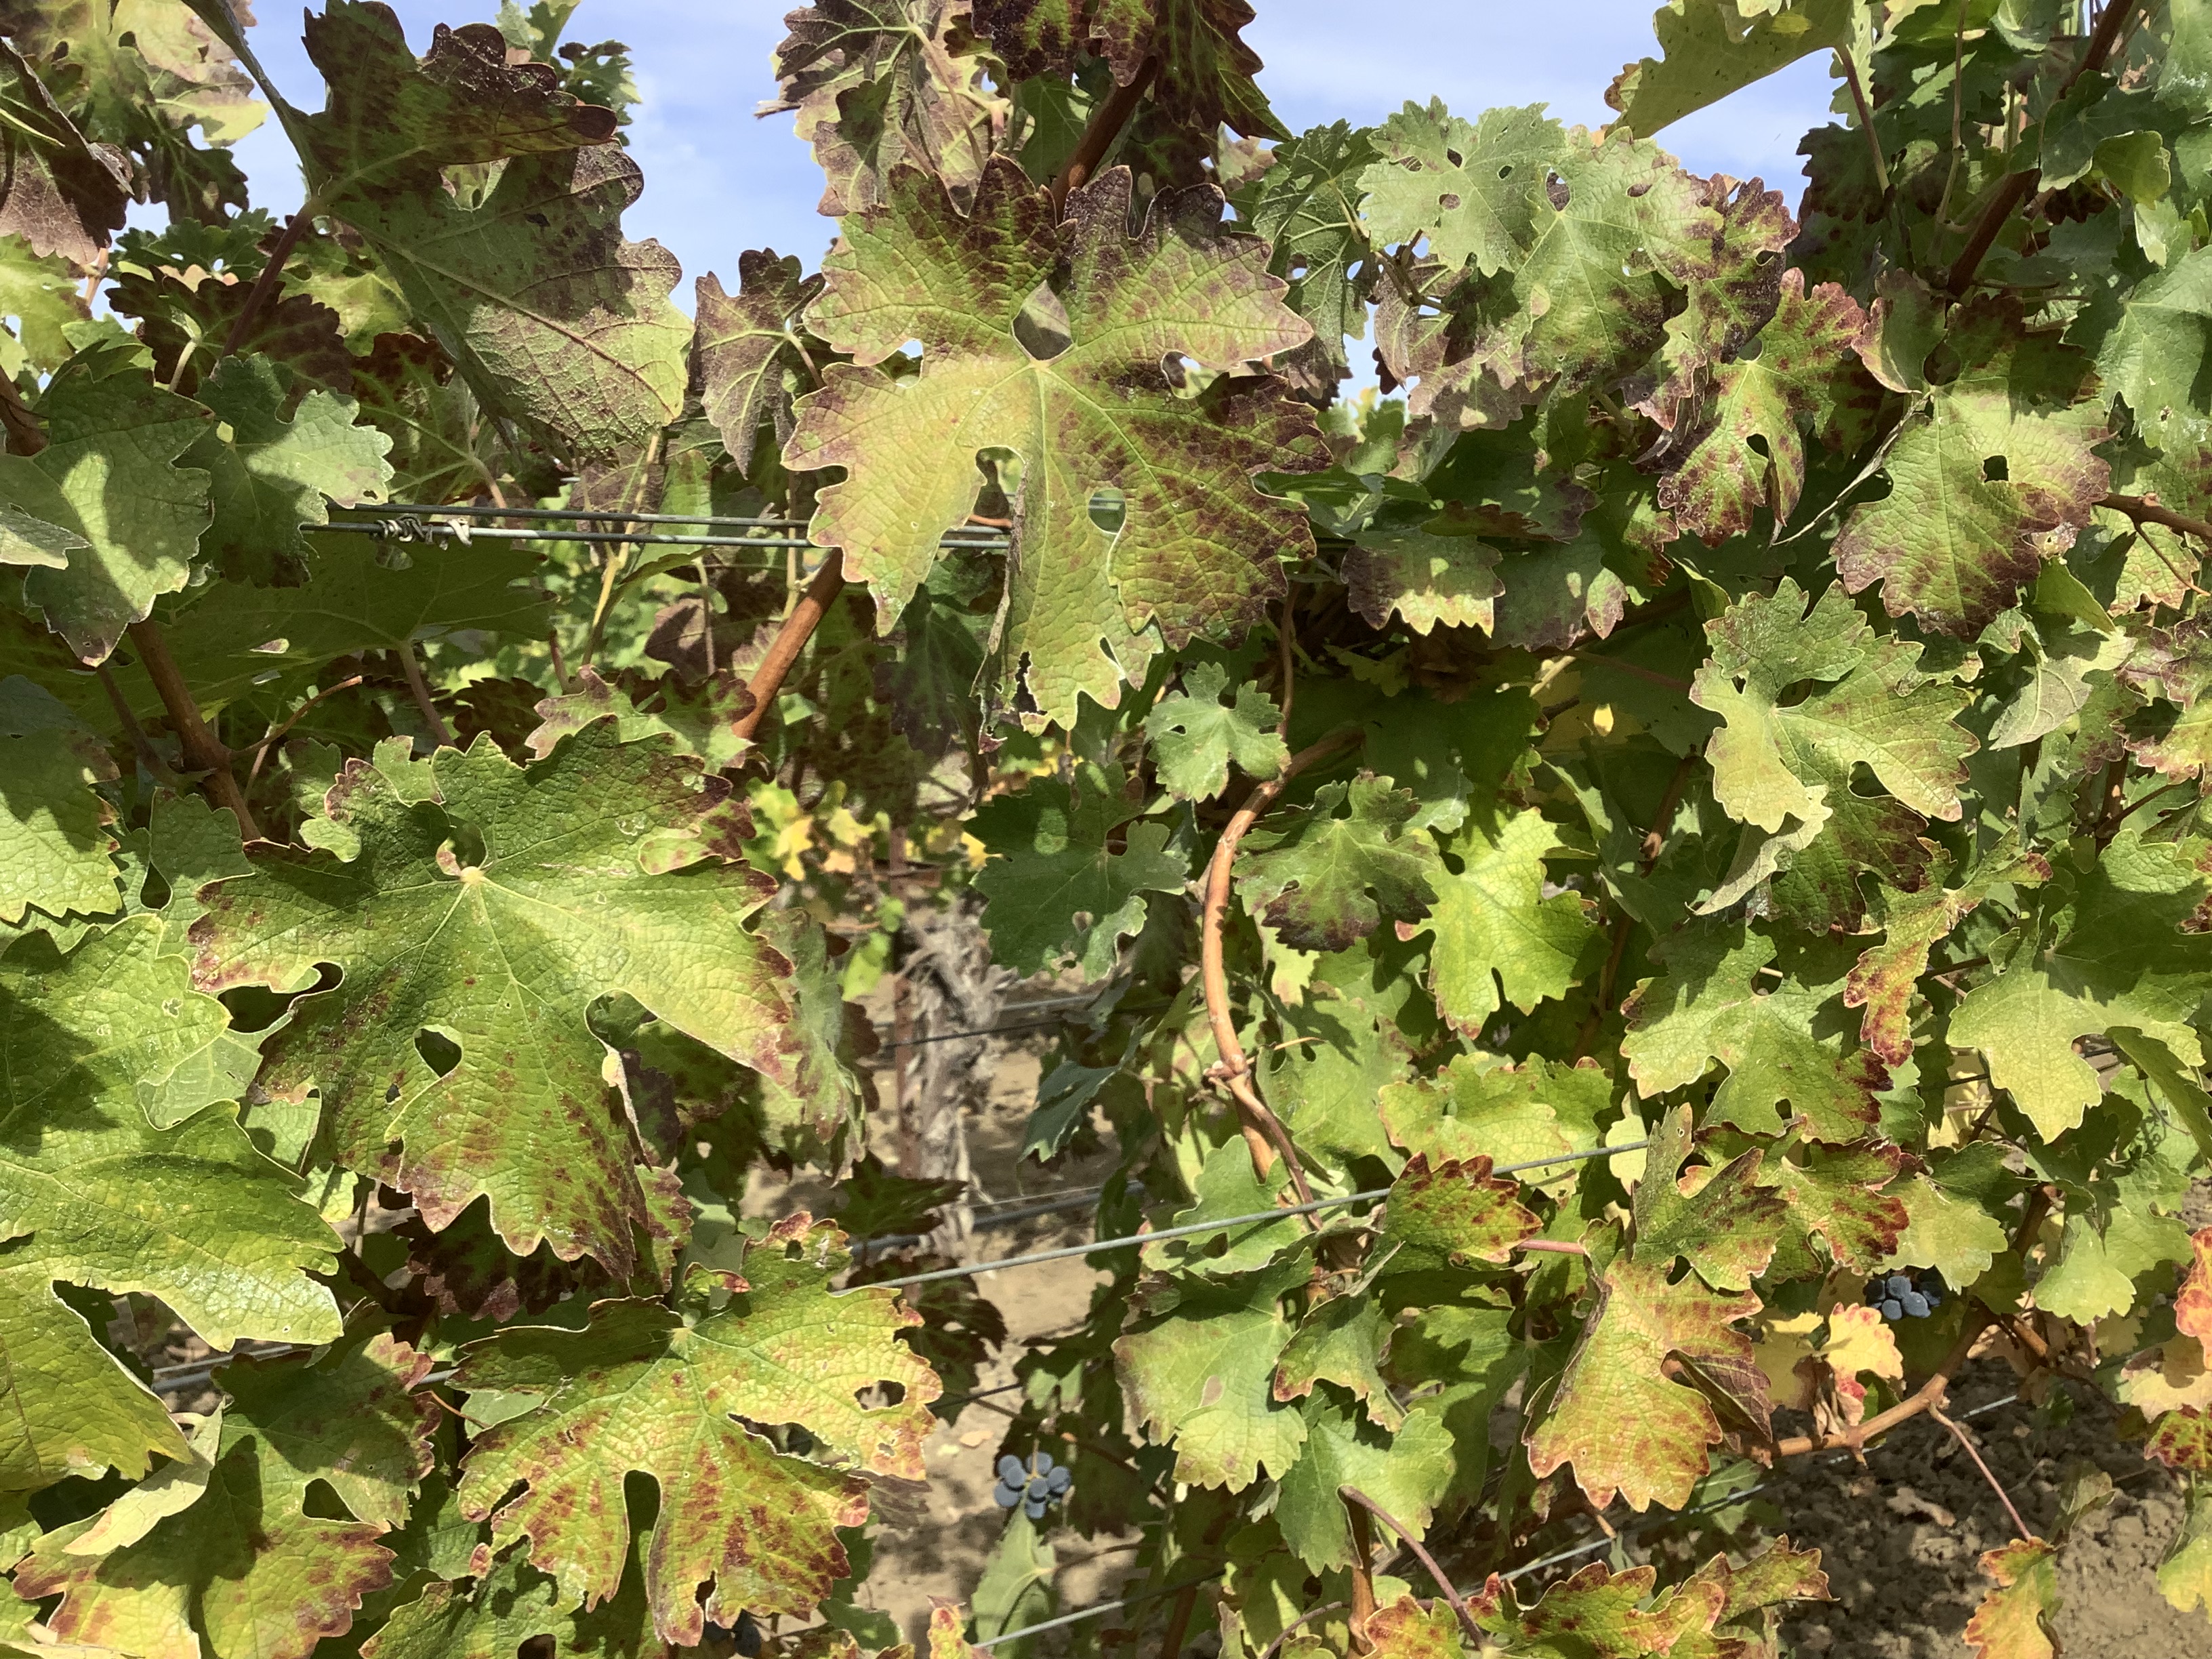
Label: Leafroll 3